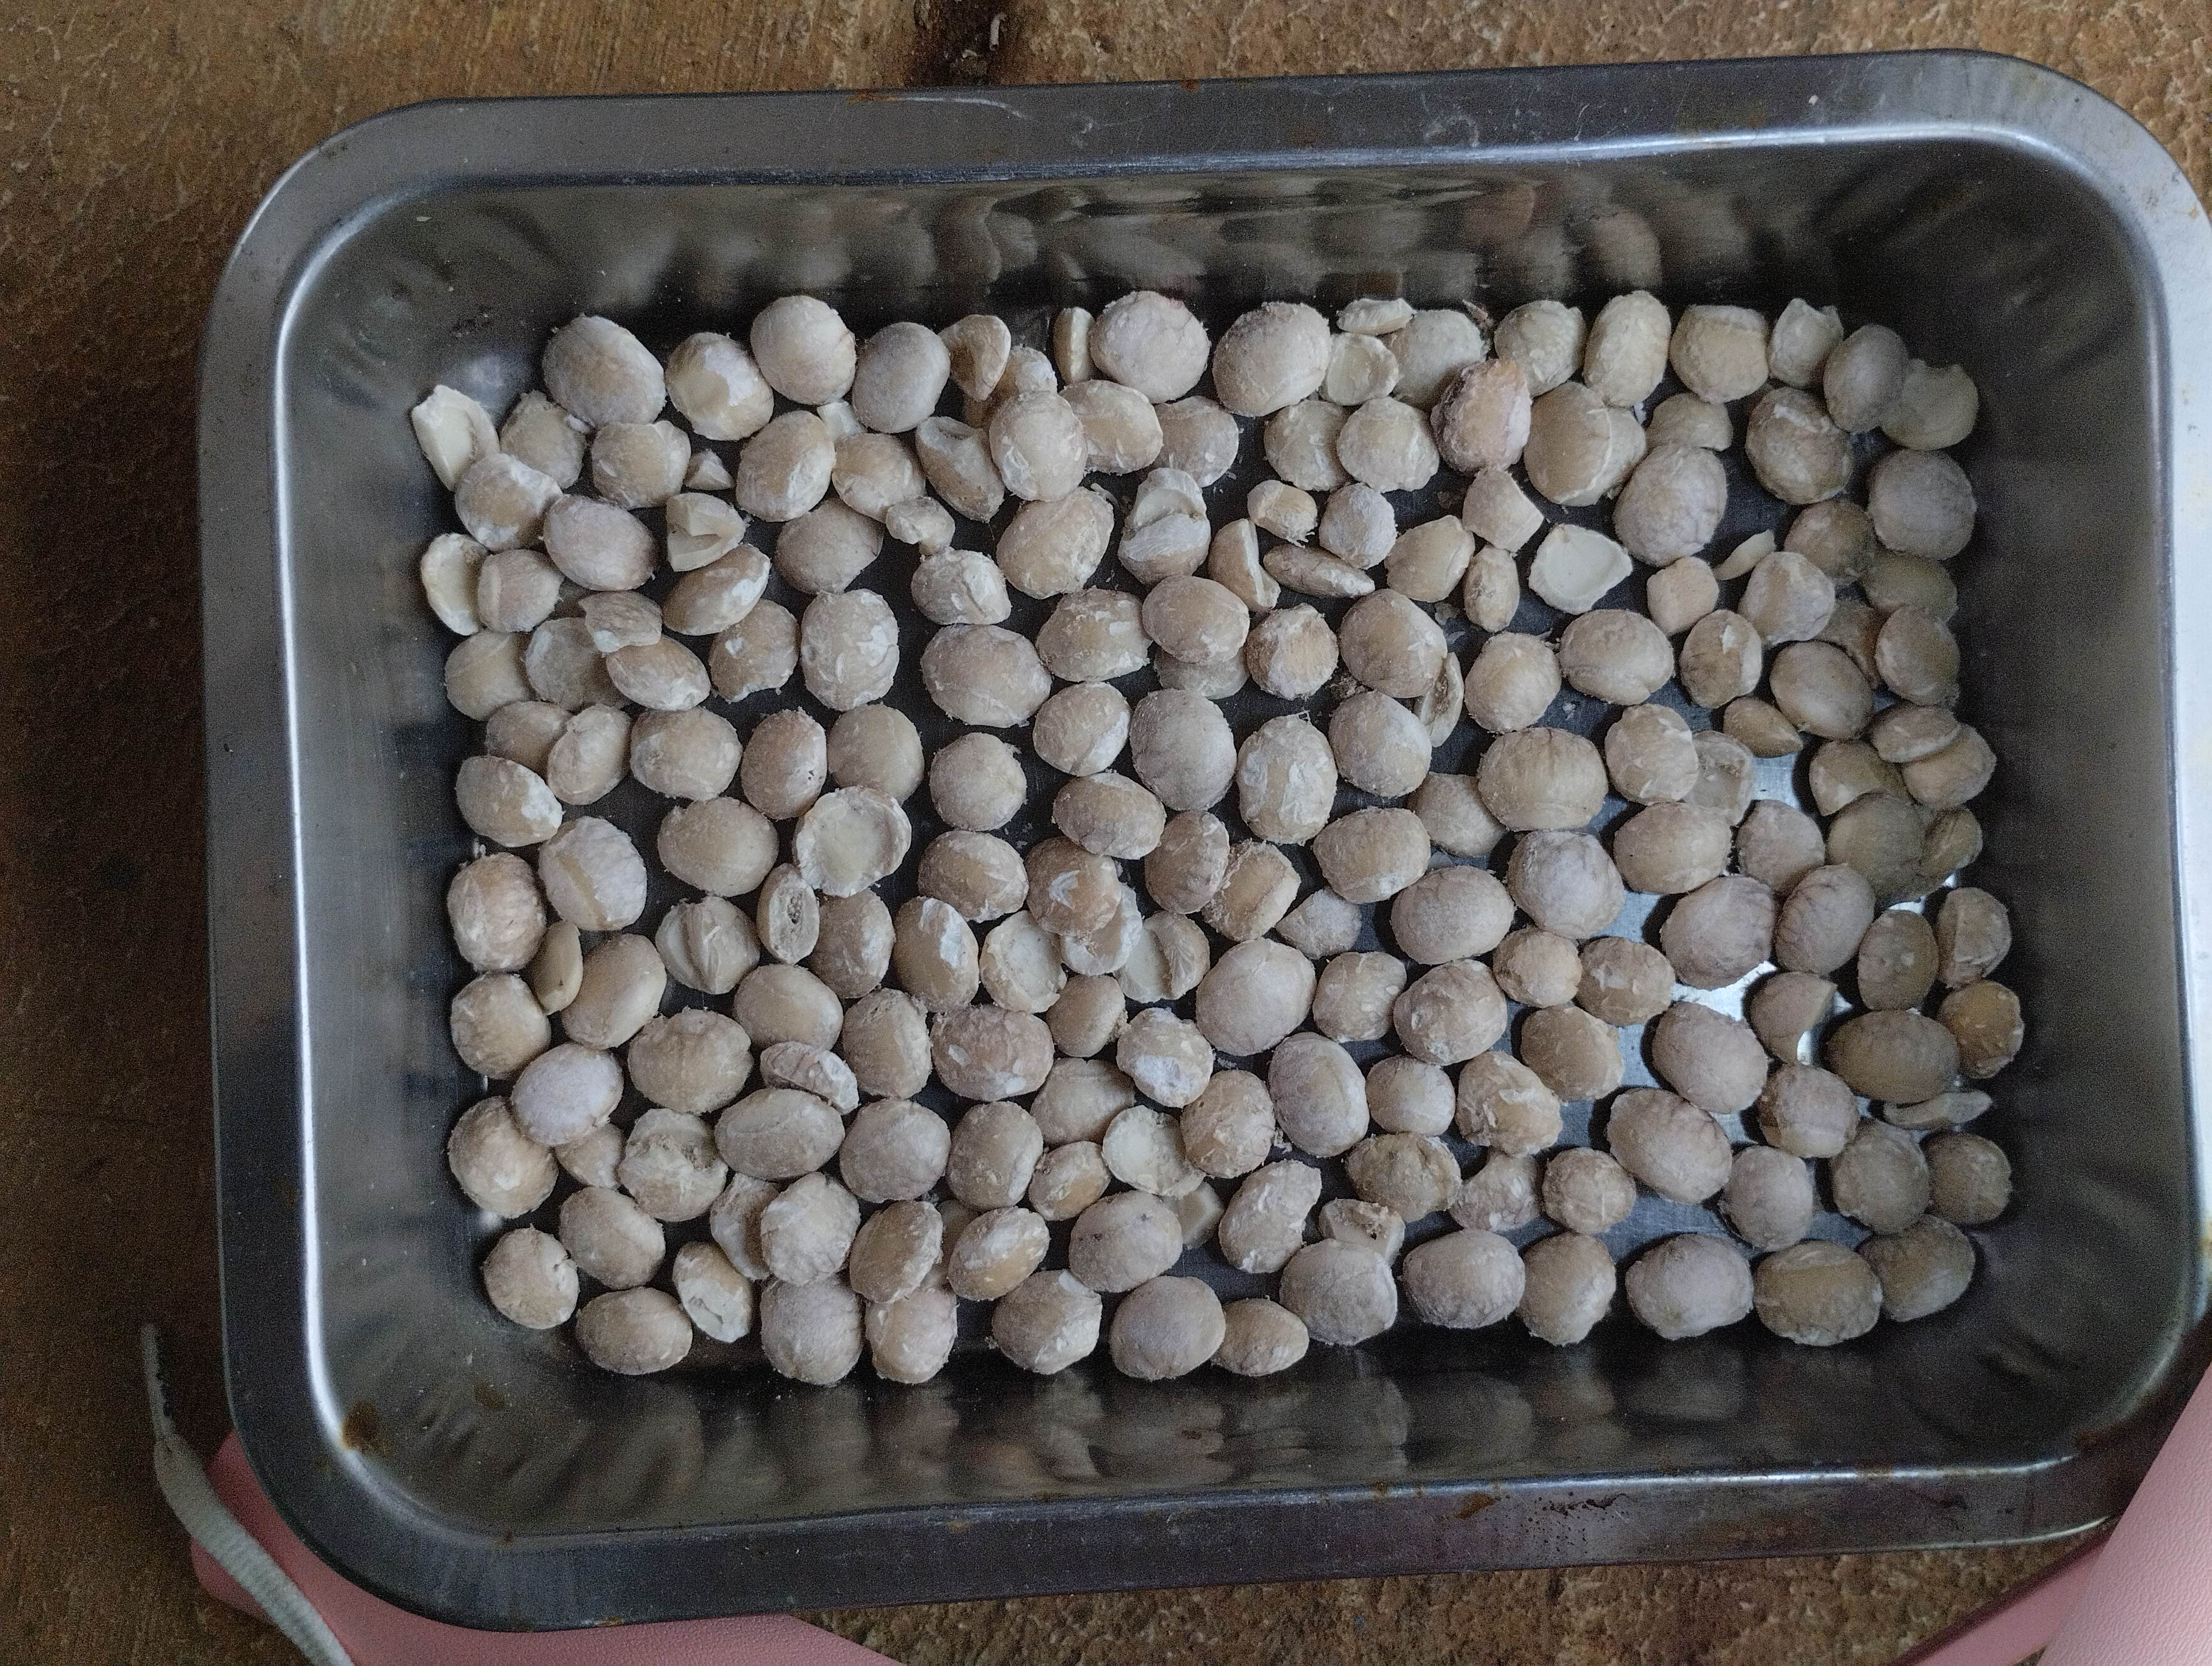
Label: bagus (good seed)